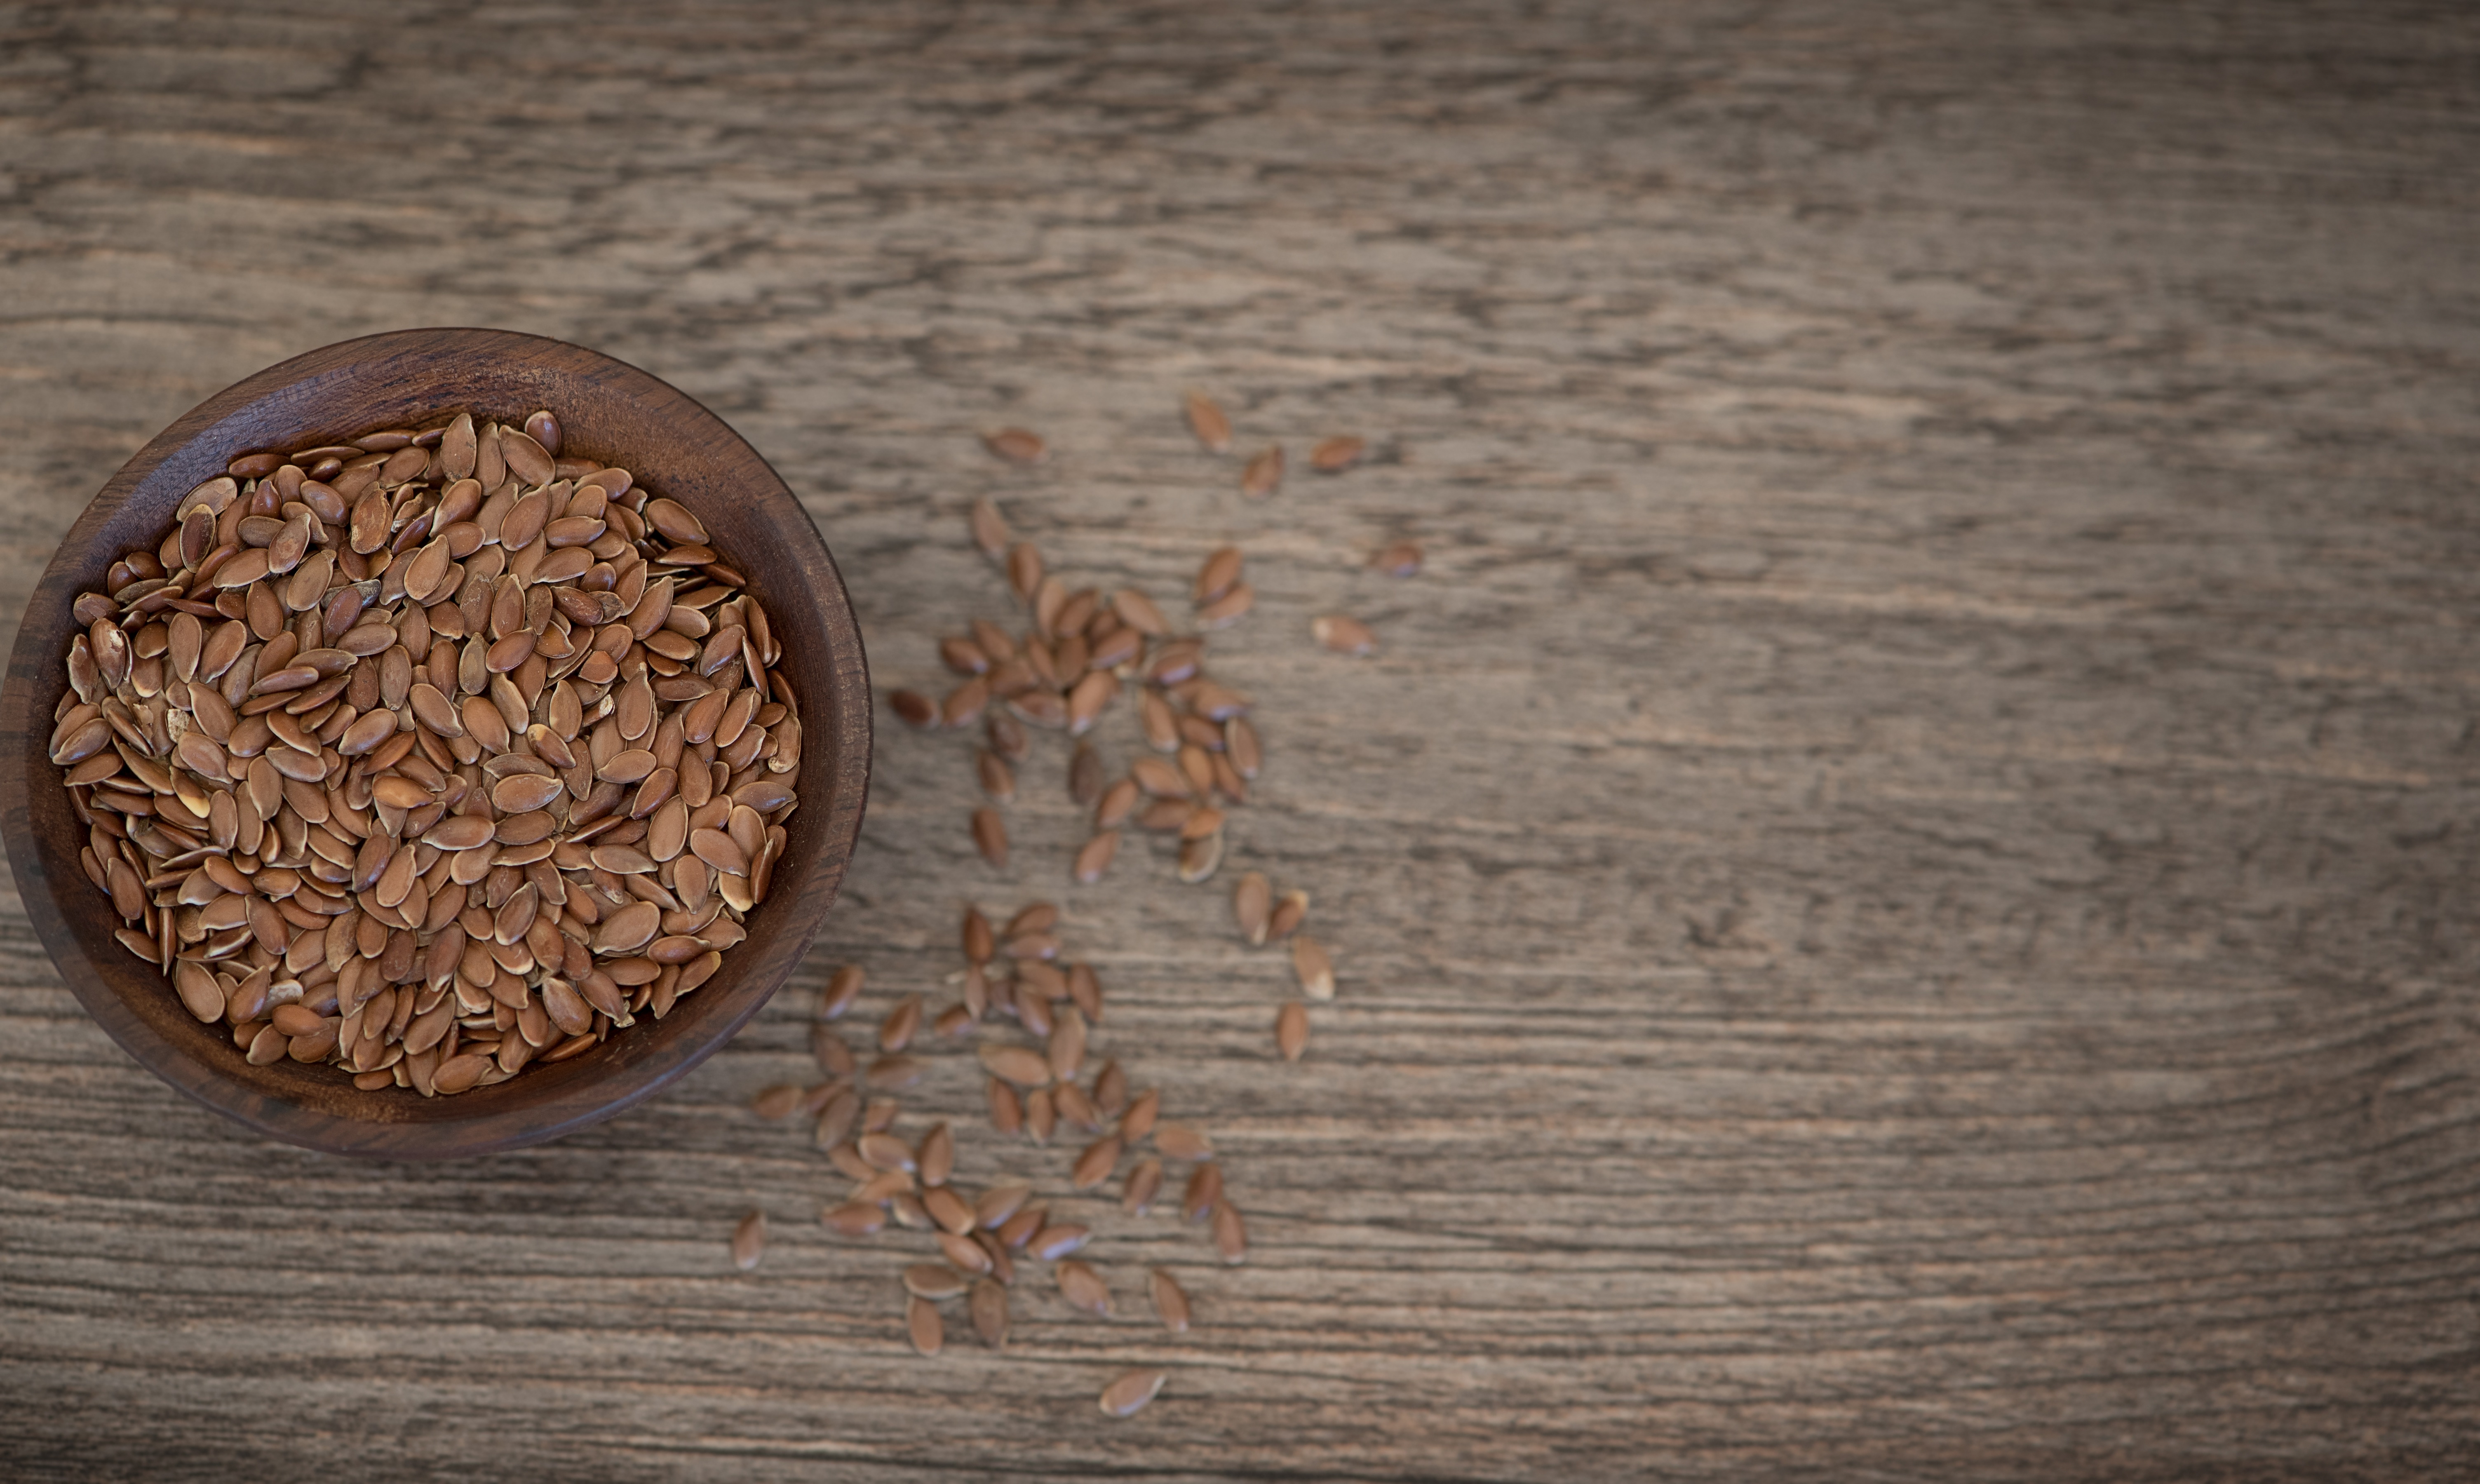
wood, leaf, food, produce, crop, healthy, close, eat, coconut, seeds, nutrition, flax, vital substances, text freedom, flavor, flax seed, bowls, lein, holzsch sselchen, grass family